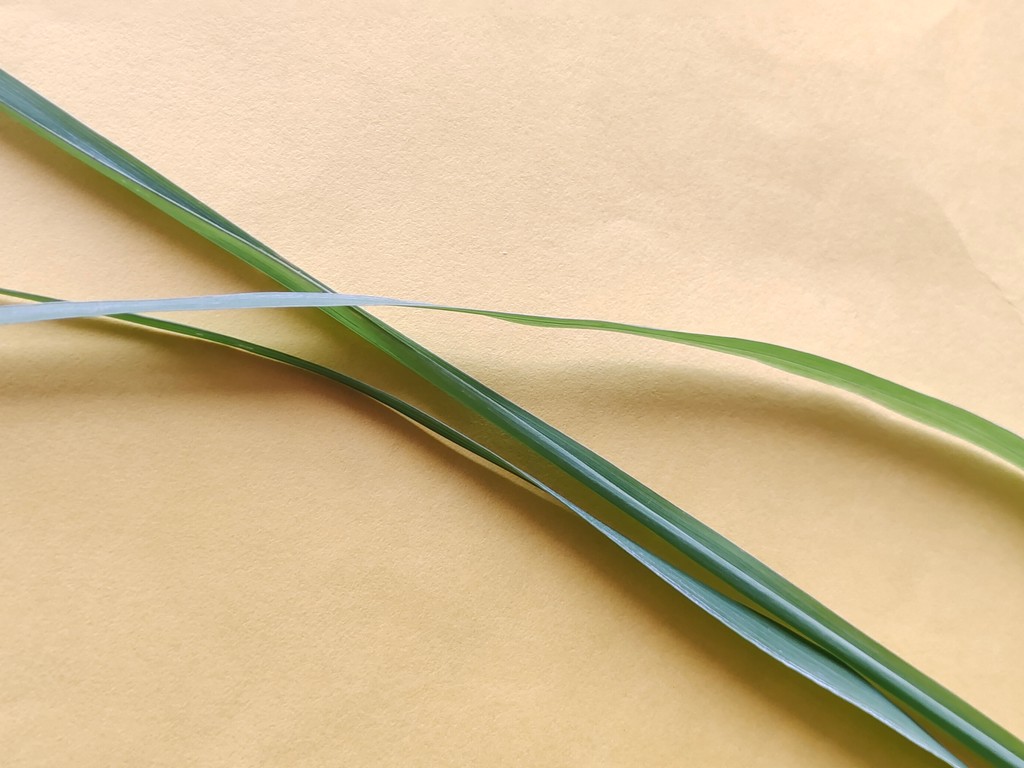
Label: Healthy